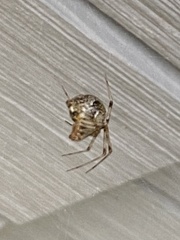
Species: Parasteatoda_tepidariorum